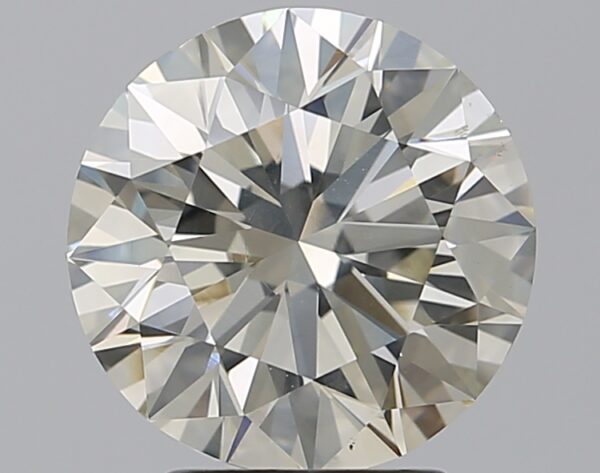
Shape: round
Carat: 3.01
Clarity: SI2
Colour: L
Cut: EX
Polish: EX
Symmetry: EX
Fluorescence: F
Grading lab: GIA
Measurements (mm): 9.14 x 9.2 x 5.73